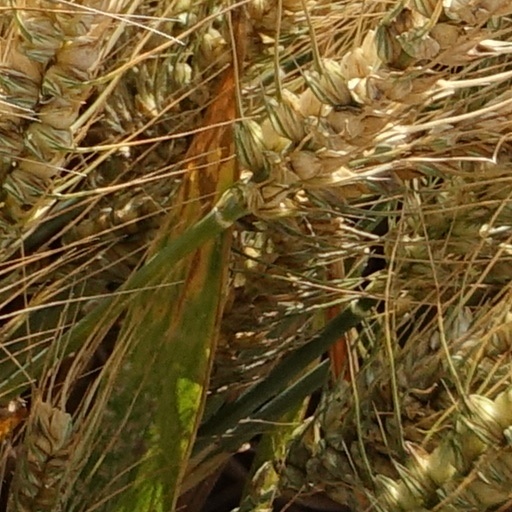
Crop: wheat